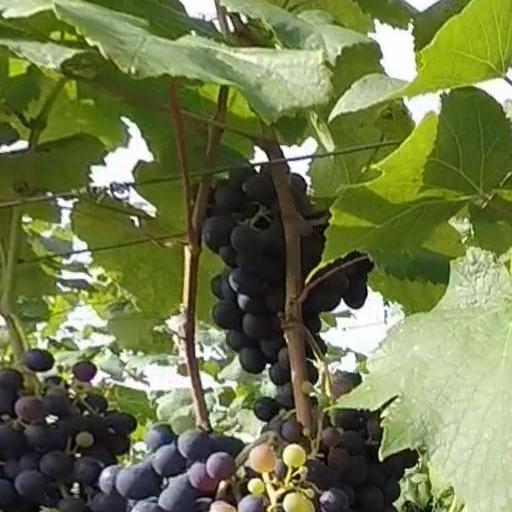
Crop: grape